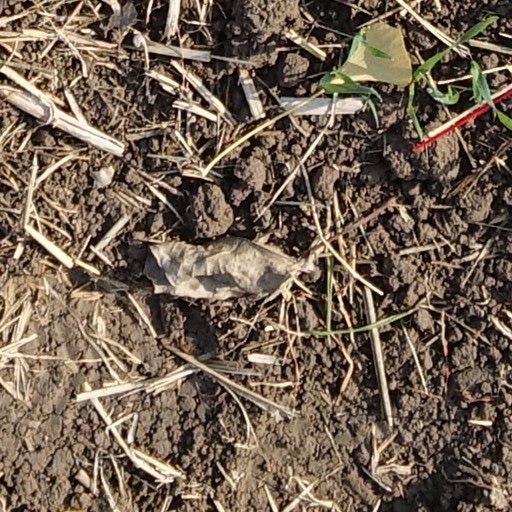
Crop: wheat